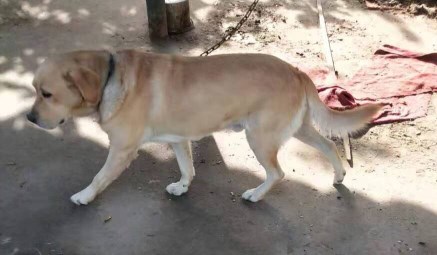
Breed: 3580-n000122-Labrador_retriever